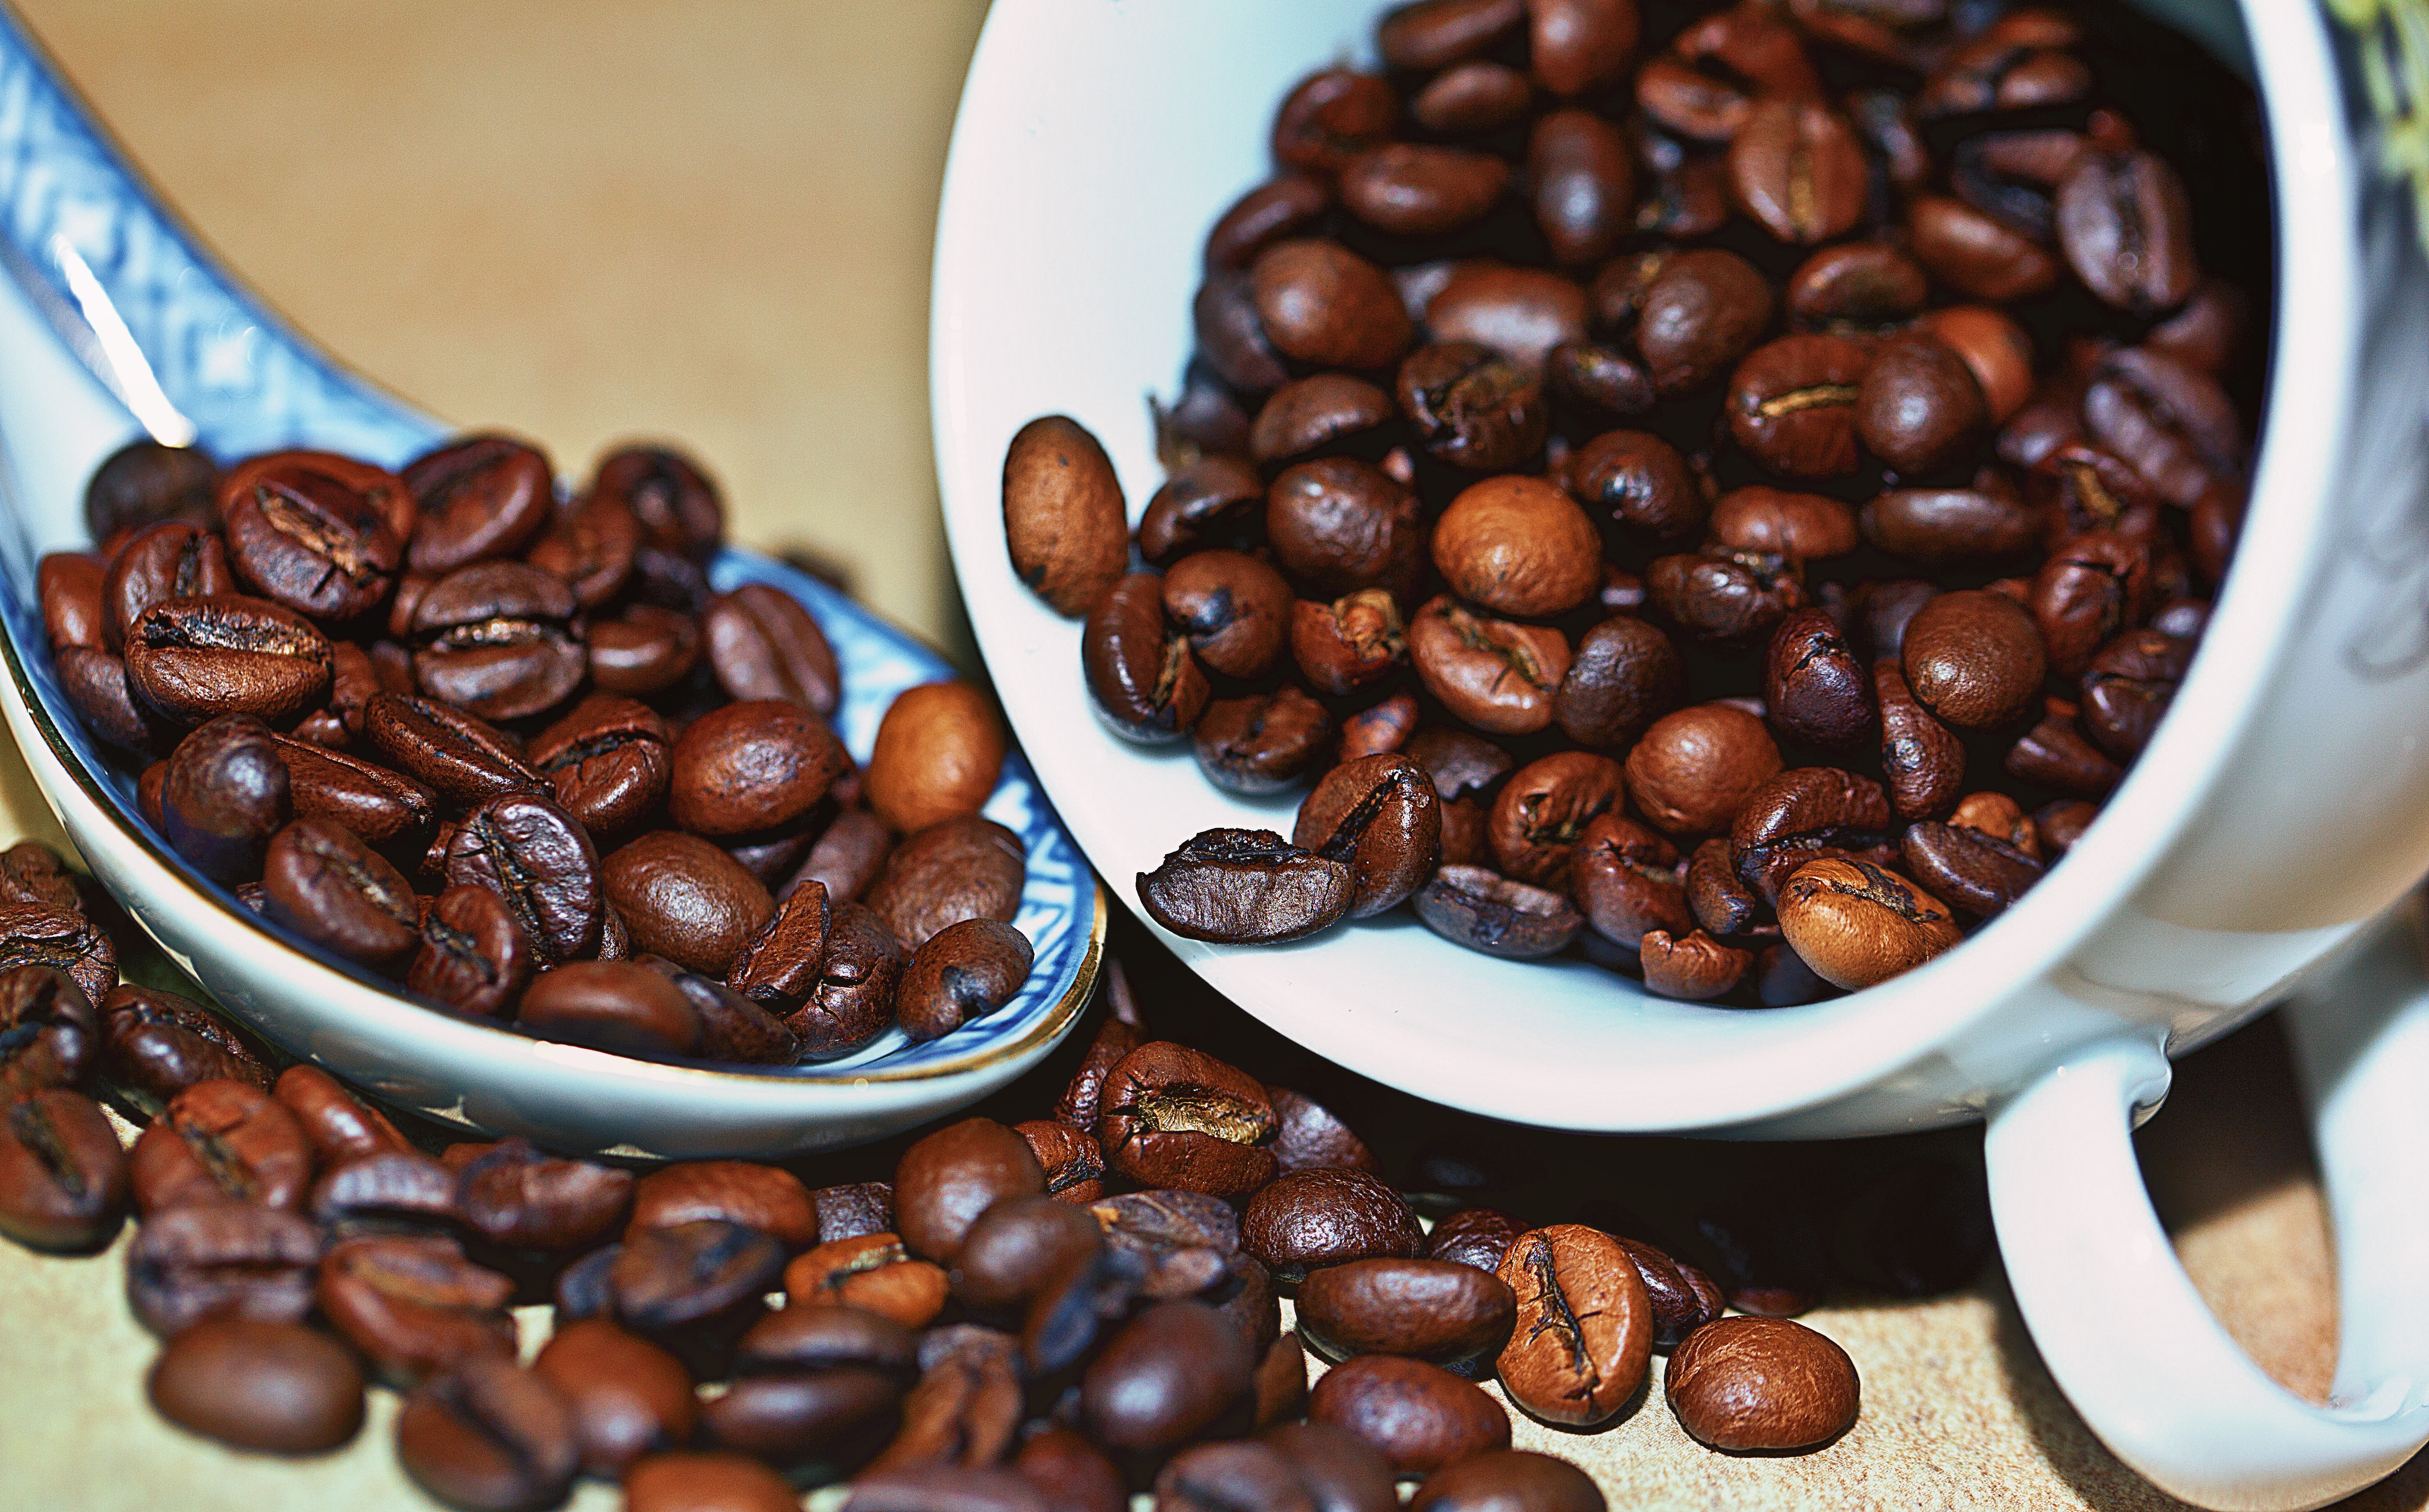
coffee, aroma, cup, food, produce, vegetable, drink, dessert, caffeine, hazelnut, pleasure, arabica, drinking coffee, coffee beans, the drink, stimulant, baked beans, roasted coffee, the variety of coffee, grain coffee, robusta, fresh coffee, preparation of coffee, brew coming